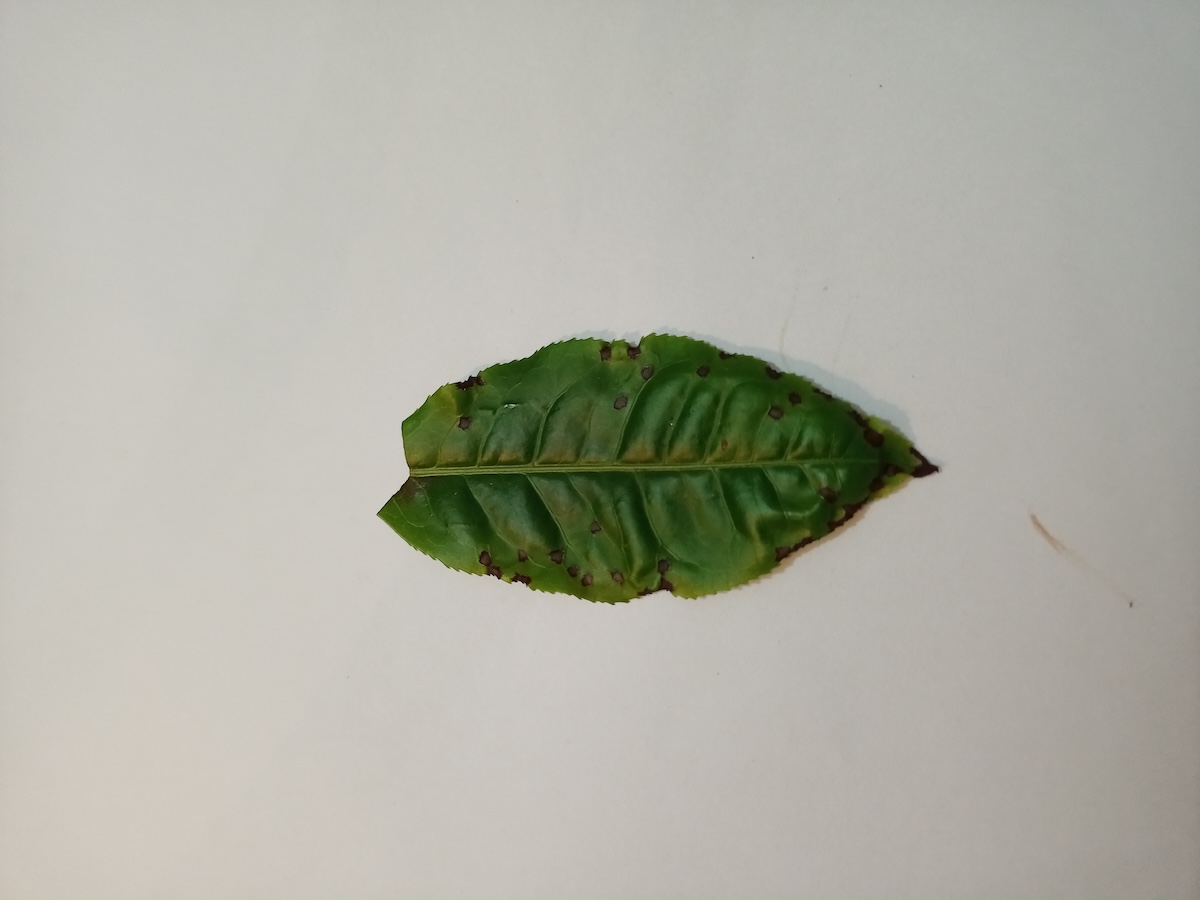
Label: Helopeltis